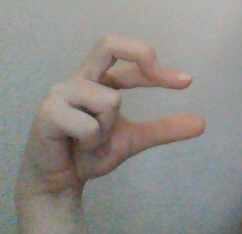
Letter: thal